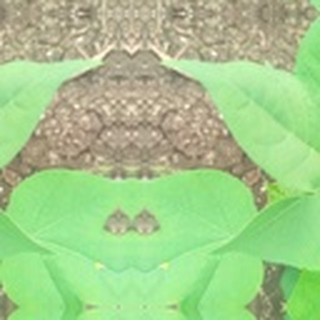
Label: healthy_cotton